Jaime King

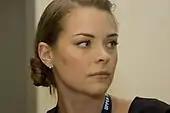
King at San Diego Comic-Con in July 2008

In "Sin City", King was one of the few in the black and white film to have color, that being, red lips and blonde hair when acting as Goldie. The film was screened at the 2005 Cannes Film Festival in-competition and won the Technical Grand Prize for the film's "visual shaping." The family comedy "Cheaper by the Dozen 2" featured King as Anne Murtaugh in another large ensemble cast. She also acted in the Al Pacino drama "Two for the Money" as Alexandria. Both films had negative critical and box office reception.